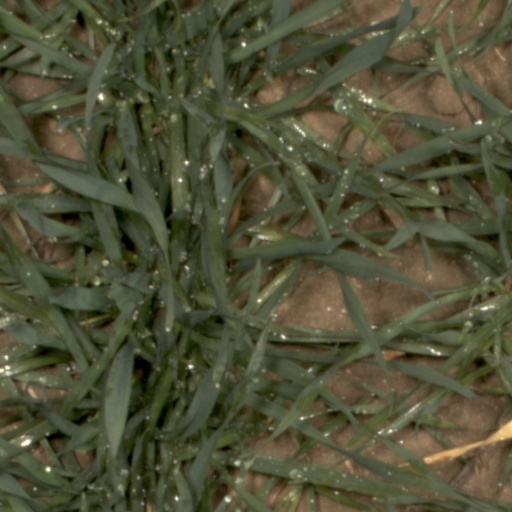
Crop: wheat